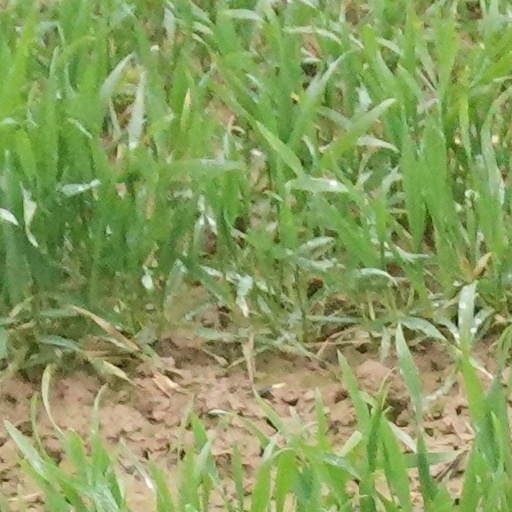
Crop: wheat